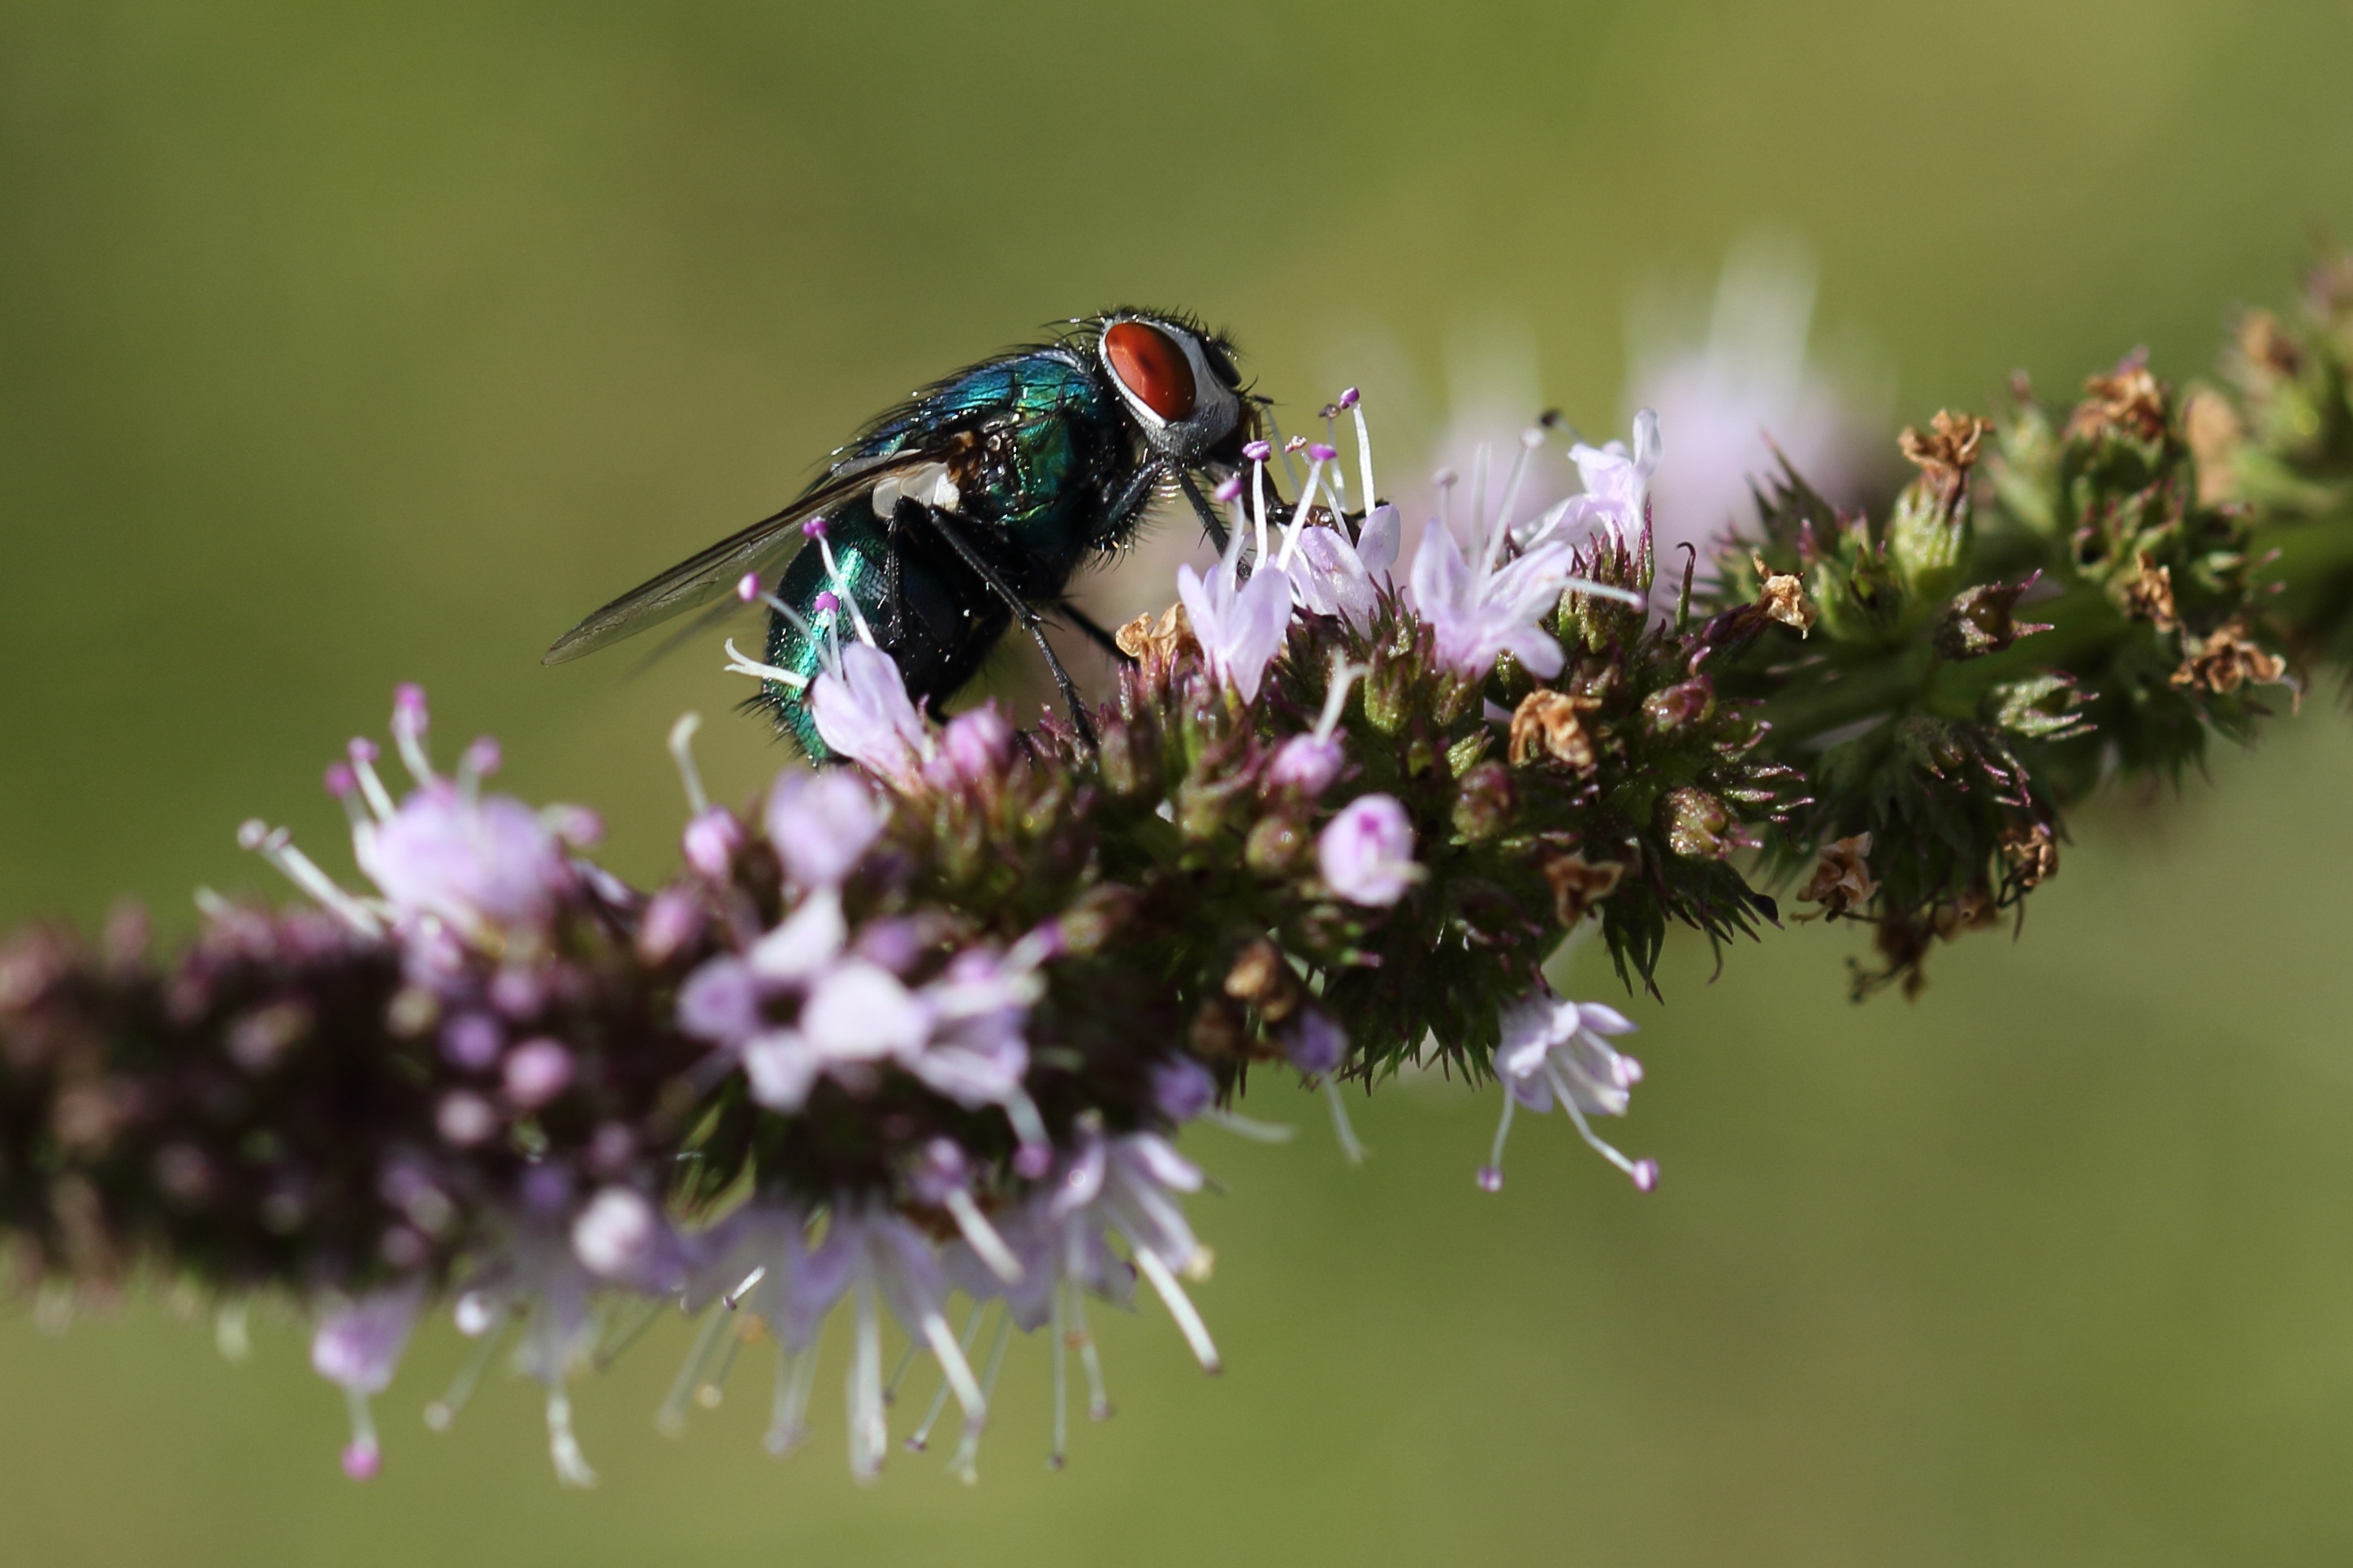
nature, branch, blossom, plant, photography, flower, fly, green, insect, botany, flora, fauna, invertebrate, wildflower, close up, bee, bumblebee, nectar, housefly, macro photography, honey bee, membrane winged insect